Château Rauzan-Ségla

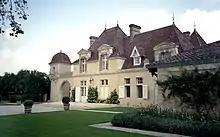
Château Rauzan-Ségla

Rauzan-Ségla was once part of the vast Rauzan estate owned by Pierre de Mesures de Rauzan in the mid-17th century. Over time, this estate was divided, and by the time of the 1855 Classification, had been separated into the estates of Château Rauzan-Gassies, Château Rauzan-Ségla, Château Desmirail, and Château Marquis de Terme.